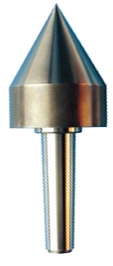
#14 Jarno Full Pipe Nose - Dead Center
Item #: HK2266214 Manufacturer: Riten Mfg #: 66214 Technical Specifications: *Accuracy: .0001 *Brand Name: Riten *Description: Jarno Taper *Head Length: 4.030 *Mount: 14 Jarno *Neck Width: 1/2 *Point Diameter: 3-1/2 *Point Length: 3.031 *Point Style: Pipe Nose *Style: Full *Type: Dead Centers Description: *Jarno Pipe Nose Dead Center *Accuracy guaranteed to .0001 TIR *Through-hardened to 61-63 Rc. *Riten full service, repair, and guarantee apply Shipping Info: *Actual Weight - 8.7500
Brand: ET02
Category: Hardware > Tool Accessories > Jigs